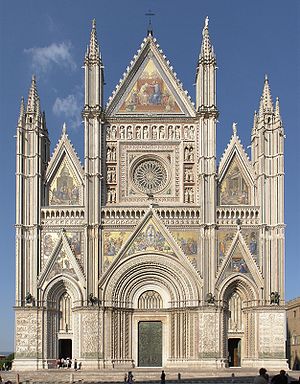
Orvieto / Domkirken
Domkirken i Orvieto
Orvieto er en italiensk by i regionen Umbria.